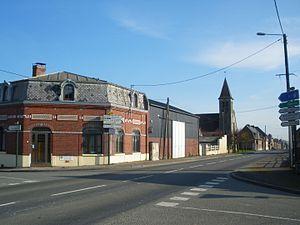
Vue de la commune du Sars.
Le Sars est une commune française située dans le département du Pas-de-Calais en région Hauts-de-France.